Willie Tyler

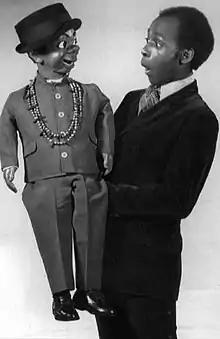
Willie Tyler and Lester, 1969

Willie Tyler (born September 8, 1940) is an American ventriloquist, comedian and actor. He has been credited as Willie Tyler and Lester or Willie Tyler & Lester. Tyler recorded the album "Hello Dummy" for Motown Records, released in 1965. He also recorded "Cannibal" for Motown in 1968, but it was not released. He has appeared in many television commercials, sitcoms and films. Tyler got his first big break in 1972 on "Rowan & Martin's Laugh-In".